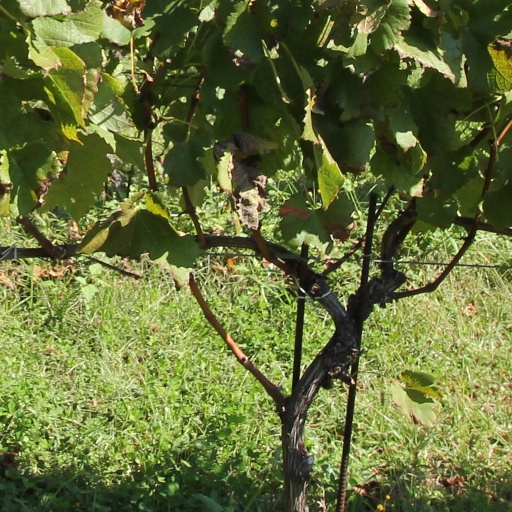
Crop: grape